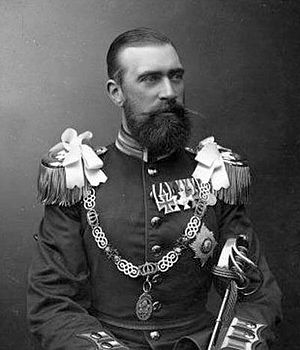
Elisabeth af Anhalt / Biografi / Ægteskab
Storhertug Adolf Frederik 5.
Elisabeth af Anhalt var en tysk prinsesse af Anhalt, der var storhertuginde af Mecklenburg-Strelitz fra 1904 til 1914 som ægtefælle til storhertug Adolf Frederik 5. af Mecklenburg-Strelitz. Hun tilhørte Huset Askanien og var datter af hertug Frederik 1. af Anhalt.